Describe the emotion expressed in this image:  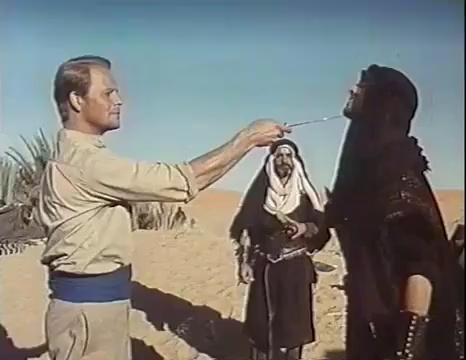
This person displays Pain, valence and arousal with low intensity.